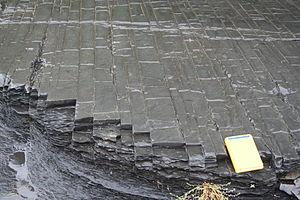
En géologie, une roche-mère est une roche sédimentaire riche en matière organique. Au cours de l’enfouissement du sédiment, et avec l'augmentation de la pression et de la température, la matière organique des roches-mères se transforme progressivement en hydrocarbures :
Le shale d'Utica, communément appelés schiste d'Utica, est une formation lithostratigraphique formée durant la période ordovicienne moyenne supérieure. On le retrouve dans la plate-forme du Saint-Laurent et aussi dans le bassin des Appalaches. Cette formation a été décrit pour la première fois par Ebenezer Emmons en 1842dans la ville d'Utica dans l'État de New York.
Le gaz de schiste, également appelé gaz de roche-mère, est un gaz naturel contenu dans des roches marneuses ou argileuses riches en matières organiques, roches qui peuvent avoir une structure litée de schiste. Contrairement au gaz naturel conventionnel qui est retenu dans une roche perméable permettant une exploitation facile, le gaz de schiste est piégé dans les porosités d'une roche rendue imperméable par l'argile qu'elle contient. L'extraction du gaz de schiste, particulièrement difficile, nécessite le recours systématique aux techniques combinées du forage dirigé et de la fracturation hydraulique à grands volumes particulièrement coûteuses. Les roches-réservoir contenant du gaz de schiste peuvent aussi contenir de l'huile de schiste, mais dans des proportions beaucoup plus faibles.